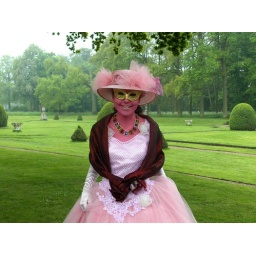
A girl in a lovely pink outfit at the Elf Fantasy Fair